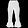
Label: Trouser